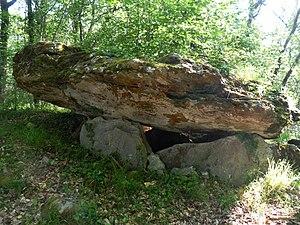
Dolmen de Pierre Rouge, Edon (Charente, France)
La nécropole d'Édon, formée du dolmen de Pierre Rouge, du dolmen de la Gélie et du menhir de la Pierre Debout est un ensemble de mégalithes situés dans la commune d'Édon en Charente. Elle est proche de la route Angoulême-Périgueux.
Cet article recense les monuments historiques de la Charente, en France.